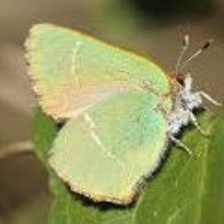
Species: GREEN HAIRSTREAK
Butterfly family (ImageNet category): lycaenid_butterfly